Alma Mahler

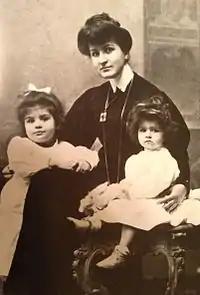
Alma Mahler with her daughters Maria (at left) and Anna (at right); cabinet card photo

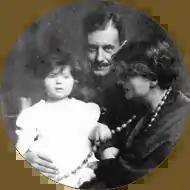
Walter Gropius and Alma Mahler with their daughter Manon (1918)

On 9 March 1902, she married Gustav Mahler, who was 19 years her senior and the director of the Vienna Court Opera. With him she had two daughters, Maria Anna (1902–1907), who died of scarlet fever or diphtheria, and Anna (1904–1988), who later became a sculptor. Gustav was not interested in Alma's compositions, desiring for her to abandon composing. Although one scholar disputes whether or not Gustav outright forbade Alma Mahler to compose, the lengthy letter Gustav sent her on 19 December 1901 is emphatic that she must give up composing, and Alma did artistically stifle herself and embraced the role of a loving wife and supporter of her husband's music.